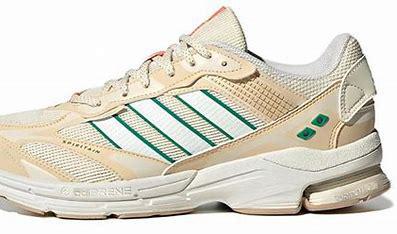
Brand: adidas
Model: Spiritain 2000